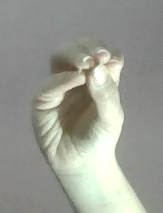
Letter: ha